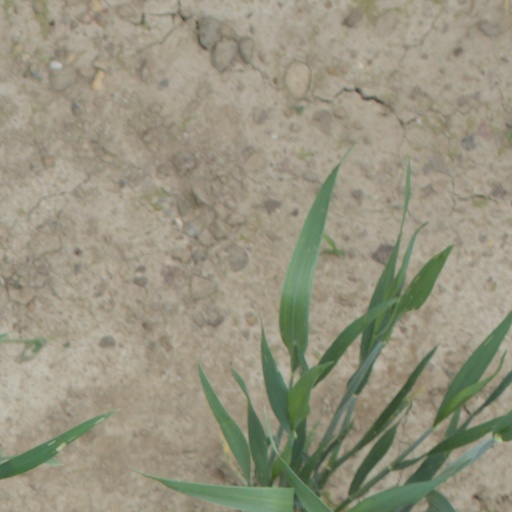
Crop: wheat